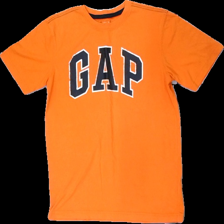
View: front
Type: T-shirt
Category: Children
Brand: Gap
Colors: Orange, Black, White, Multicolor
Material: 57% cotton, 43% polyester
Pattern: Logo print
Cut: Regular
Size: XXL
Season: All
Price range: <50
Recommended usage: Export
Description: Orange t-shirt